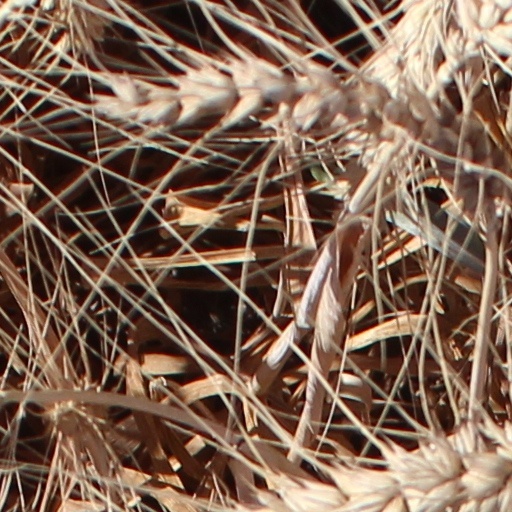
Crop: wheat